Destination Biafra

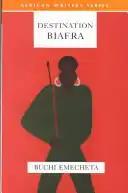

Destination Biafra is a 1982 novel by Nigerian writer Buchi Emecheta, first published in London by Allison & Busby. It is considered to be Emecheta's personal account of the Biafra War. "Destination Biafra" was republished in paperback on 1 March 1994 by Heinemann Educational Books as part of the African Writers Series.